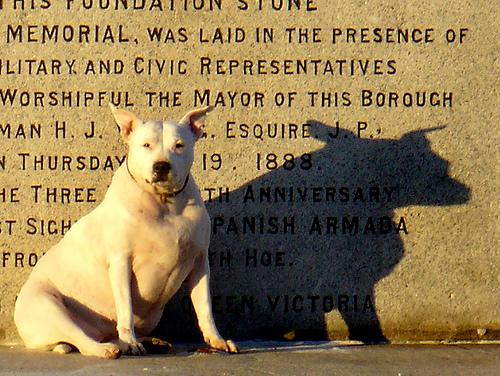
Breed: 203-n000015-Staffordshire_bullterrier